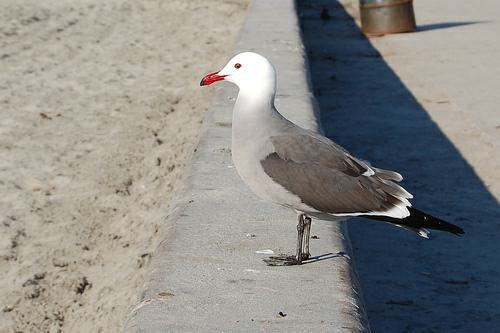
A photo of a heermann gull